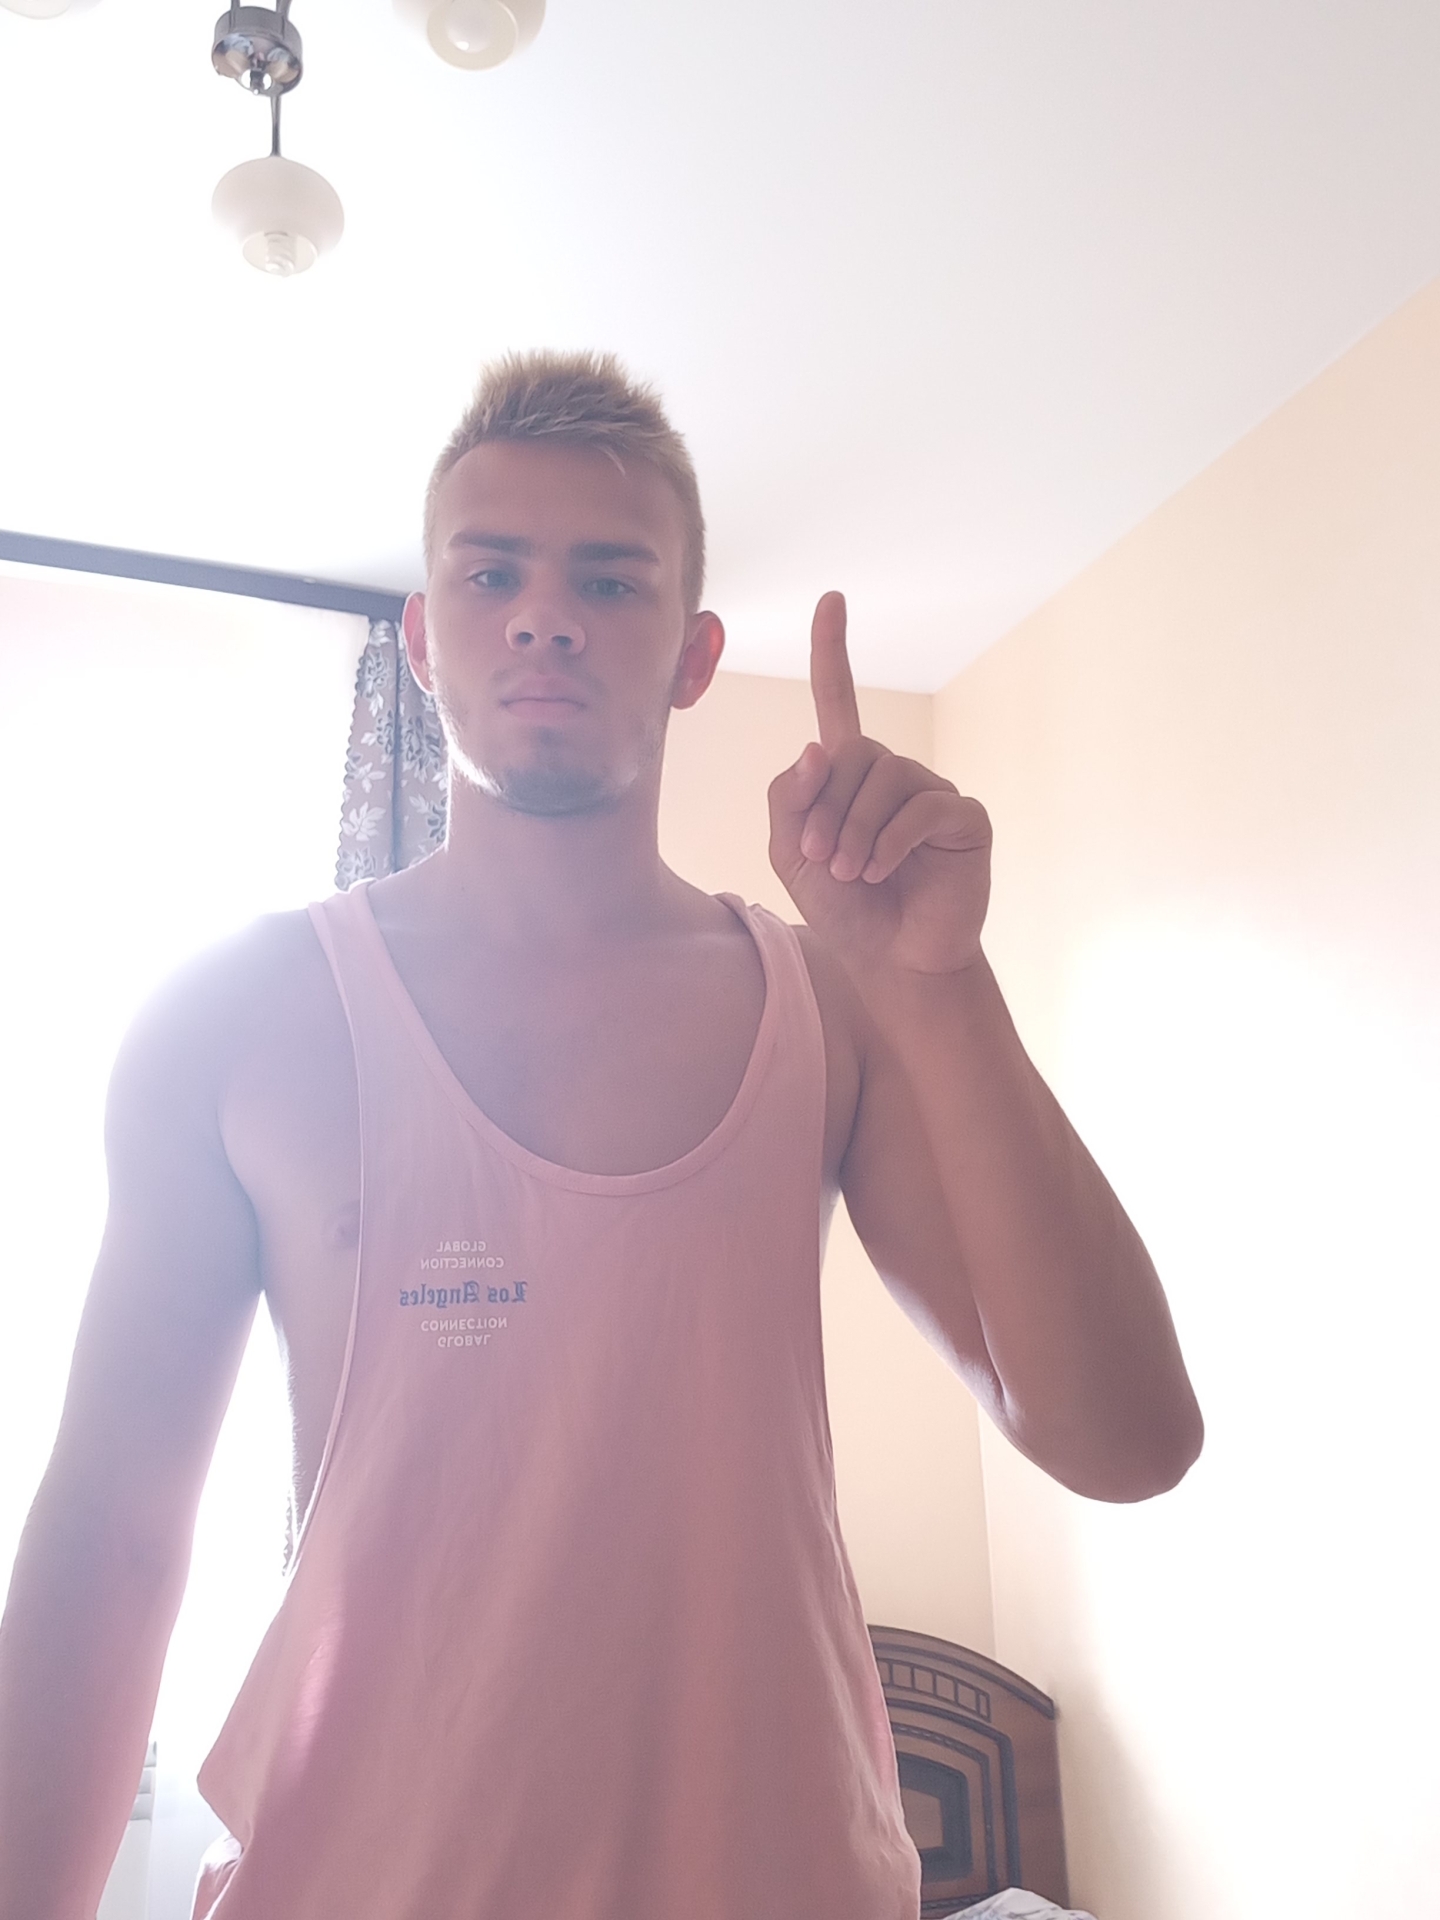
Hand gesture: one